Answer in natural language. Considering the relative positions, where is colorful landscape painting with respect to HousePlant? Choose between the following options: right or left
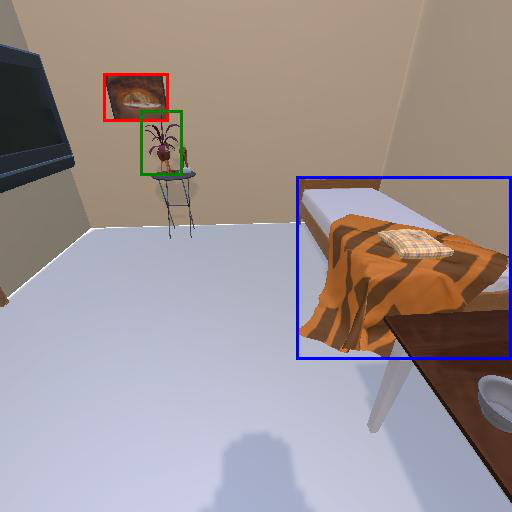
<answer>left</answer>